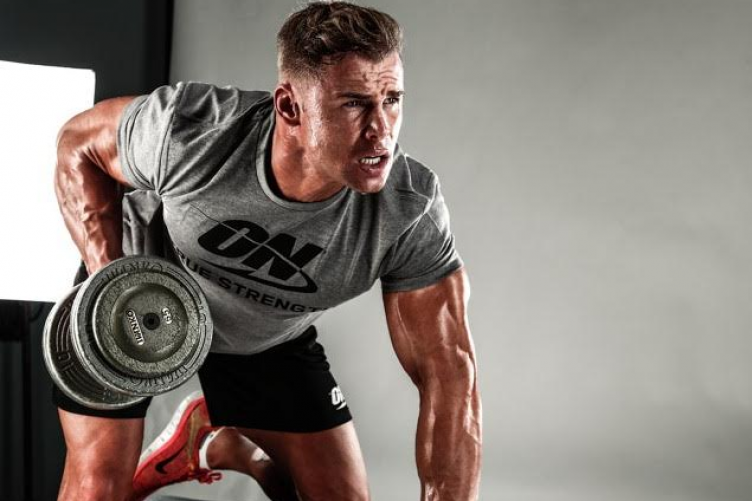
Gender: men